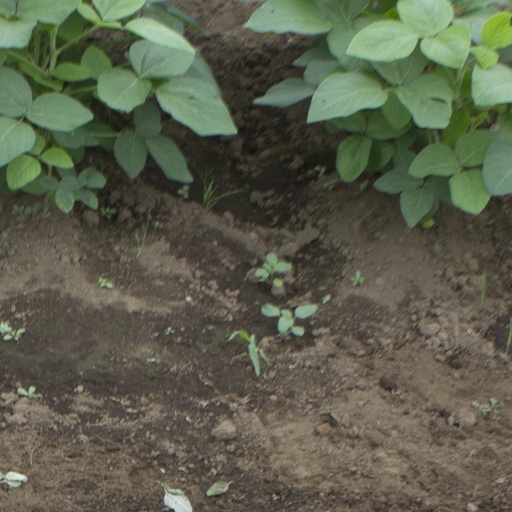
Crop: soybean